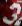
Number: 3